Weesp

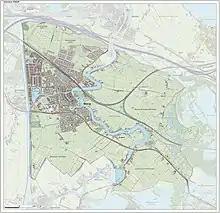
Topographic map of Weesp, January 2016

Weesp is a city and an urban area in the municipality of Amsterdam in the province of North Holland, Netherlands. It had a population of in . It lies on the river Vecht and next to the Amsterdam–Rhine Canal in an area called the Vechtstreek. The former municipality of Weesp merged with Amsterdam on 24 March 2022.